Ram Charan (guru)

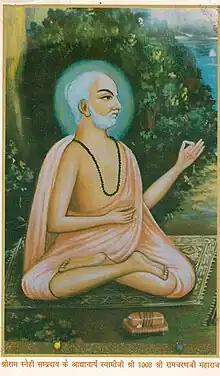

Ram Charan (1720–1799)) is the Rajasthani Hindu guru, inspirator of a religious tradition called Ramsnehi Sampradaya or Ramdwara. He initiated and illustrated Nirguna (absolute) Bhakti, although he was not against Saguna Bhakti. He initiated and tried to eliminate "show", blind faith, hypocrisy and misled existing in the Hindu religion and preferred to worship the 'name of God', "Rama", over God, to not get involved in false "show" activities.